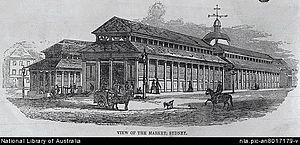
Le Queen Victoria Building est un bâtiment classé de la fin du XIXᵉ siècle conçu par l'architecte George McRae situé au 429-481 George Street dans le quartier central des affaires de Sydney, dans l'État de Nouvelle-Galles du Sud. Le bâtiment néo-roman est construit de 1893 à 1898 et mesure 190 mètres de long et 30 mètres de large. Les dômes sont construits par Ritchie Brothers. Le bâtiment remplit un pâté de maisons délimité par les rues George, Market, York et Druitt. Conçu comme un marché, il a été utilisé à diverses autres fins, a subi un remodelage puis une dégradation jusqu'à sa restauration et son retour à son utilisation d'origine à la fin du XXᵉ siècle. L'édifice appartient à la ville de Sydney et a été ajouté au registre du patrimoine de l'État de la Nouvelle-Galles du Sud le 5 mars 2010.